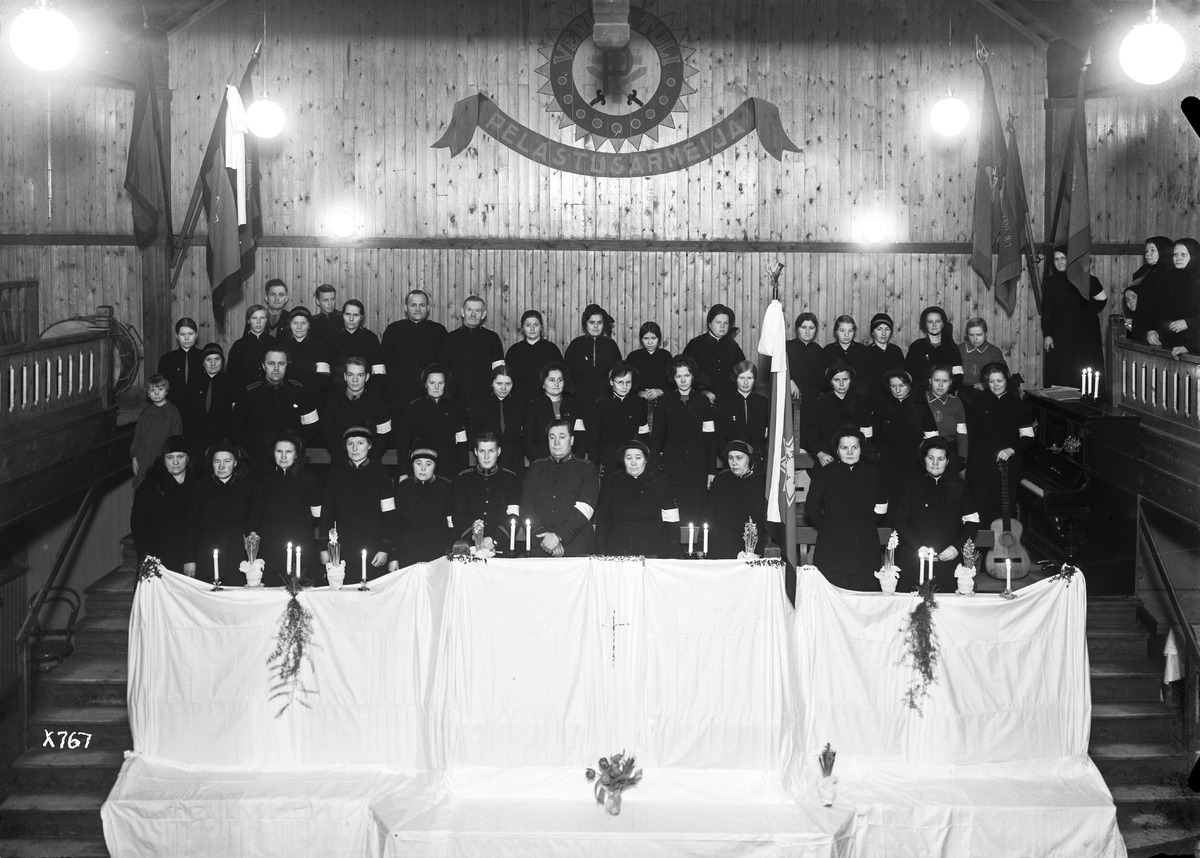
Pelastusarmeijan kokous
A Salvation Army meeting
sisällön kuvaus: Pelastusarmeijan kokous 30.1.1937. Joukko pelastusarmeijalaisia esiintymiskorokkeella. content description: A Salvation Army meeting on January 30, 1937. A group of Salvationists on the stage.
Vuosi: 1937
Paikka: , Suomi, Suomi
Aiheet: uskonnolliset yhdistykset; sisäkuva; ryhmäkuva; uskonnolliset liikkeet; uskonnolliset yhteisöt; kokoukset; meetings; religious movements; religious societies